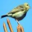
Label: bird